Antonio Kamenjašević

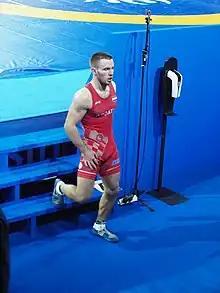
Antonio Kamenjašević

Antonio Kamenjašević (born January 29, 1997, in Zagreb) is a male Greco-Roman wrestler from Croatia. He is a member of HK Herkul.